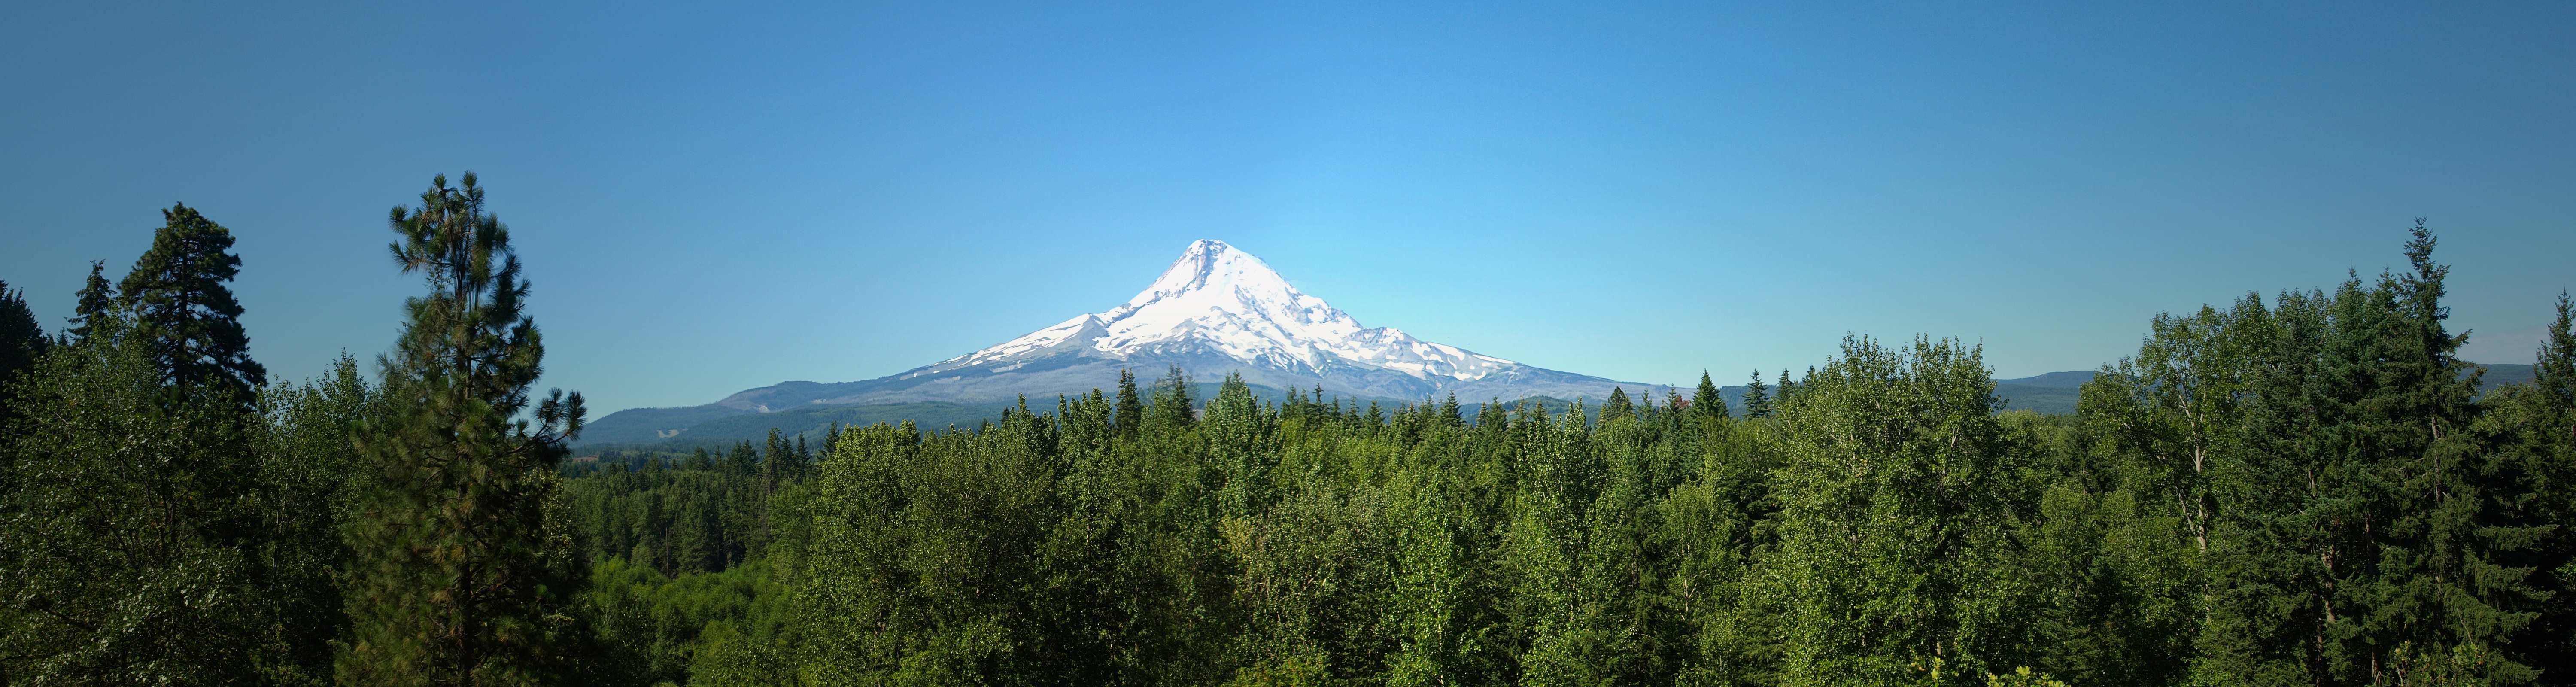
landscape, nature, forest, outdoor, mountain, mountain range, travel, ridge, habitat, ecosystem, vacations, oregon, mount hood, biome, natural environment, geographical feature, mountainous landforms, temperate coniferous forest